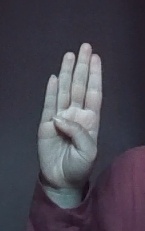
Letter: kaaf